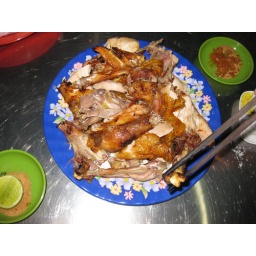
fresh grilled chicken. chickens were running around the restaurants until i arrived. after i left, they were swimming in my belly.